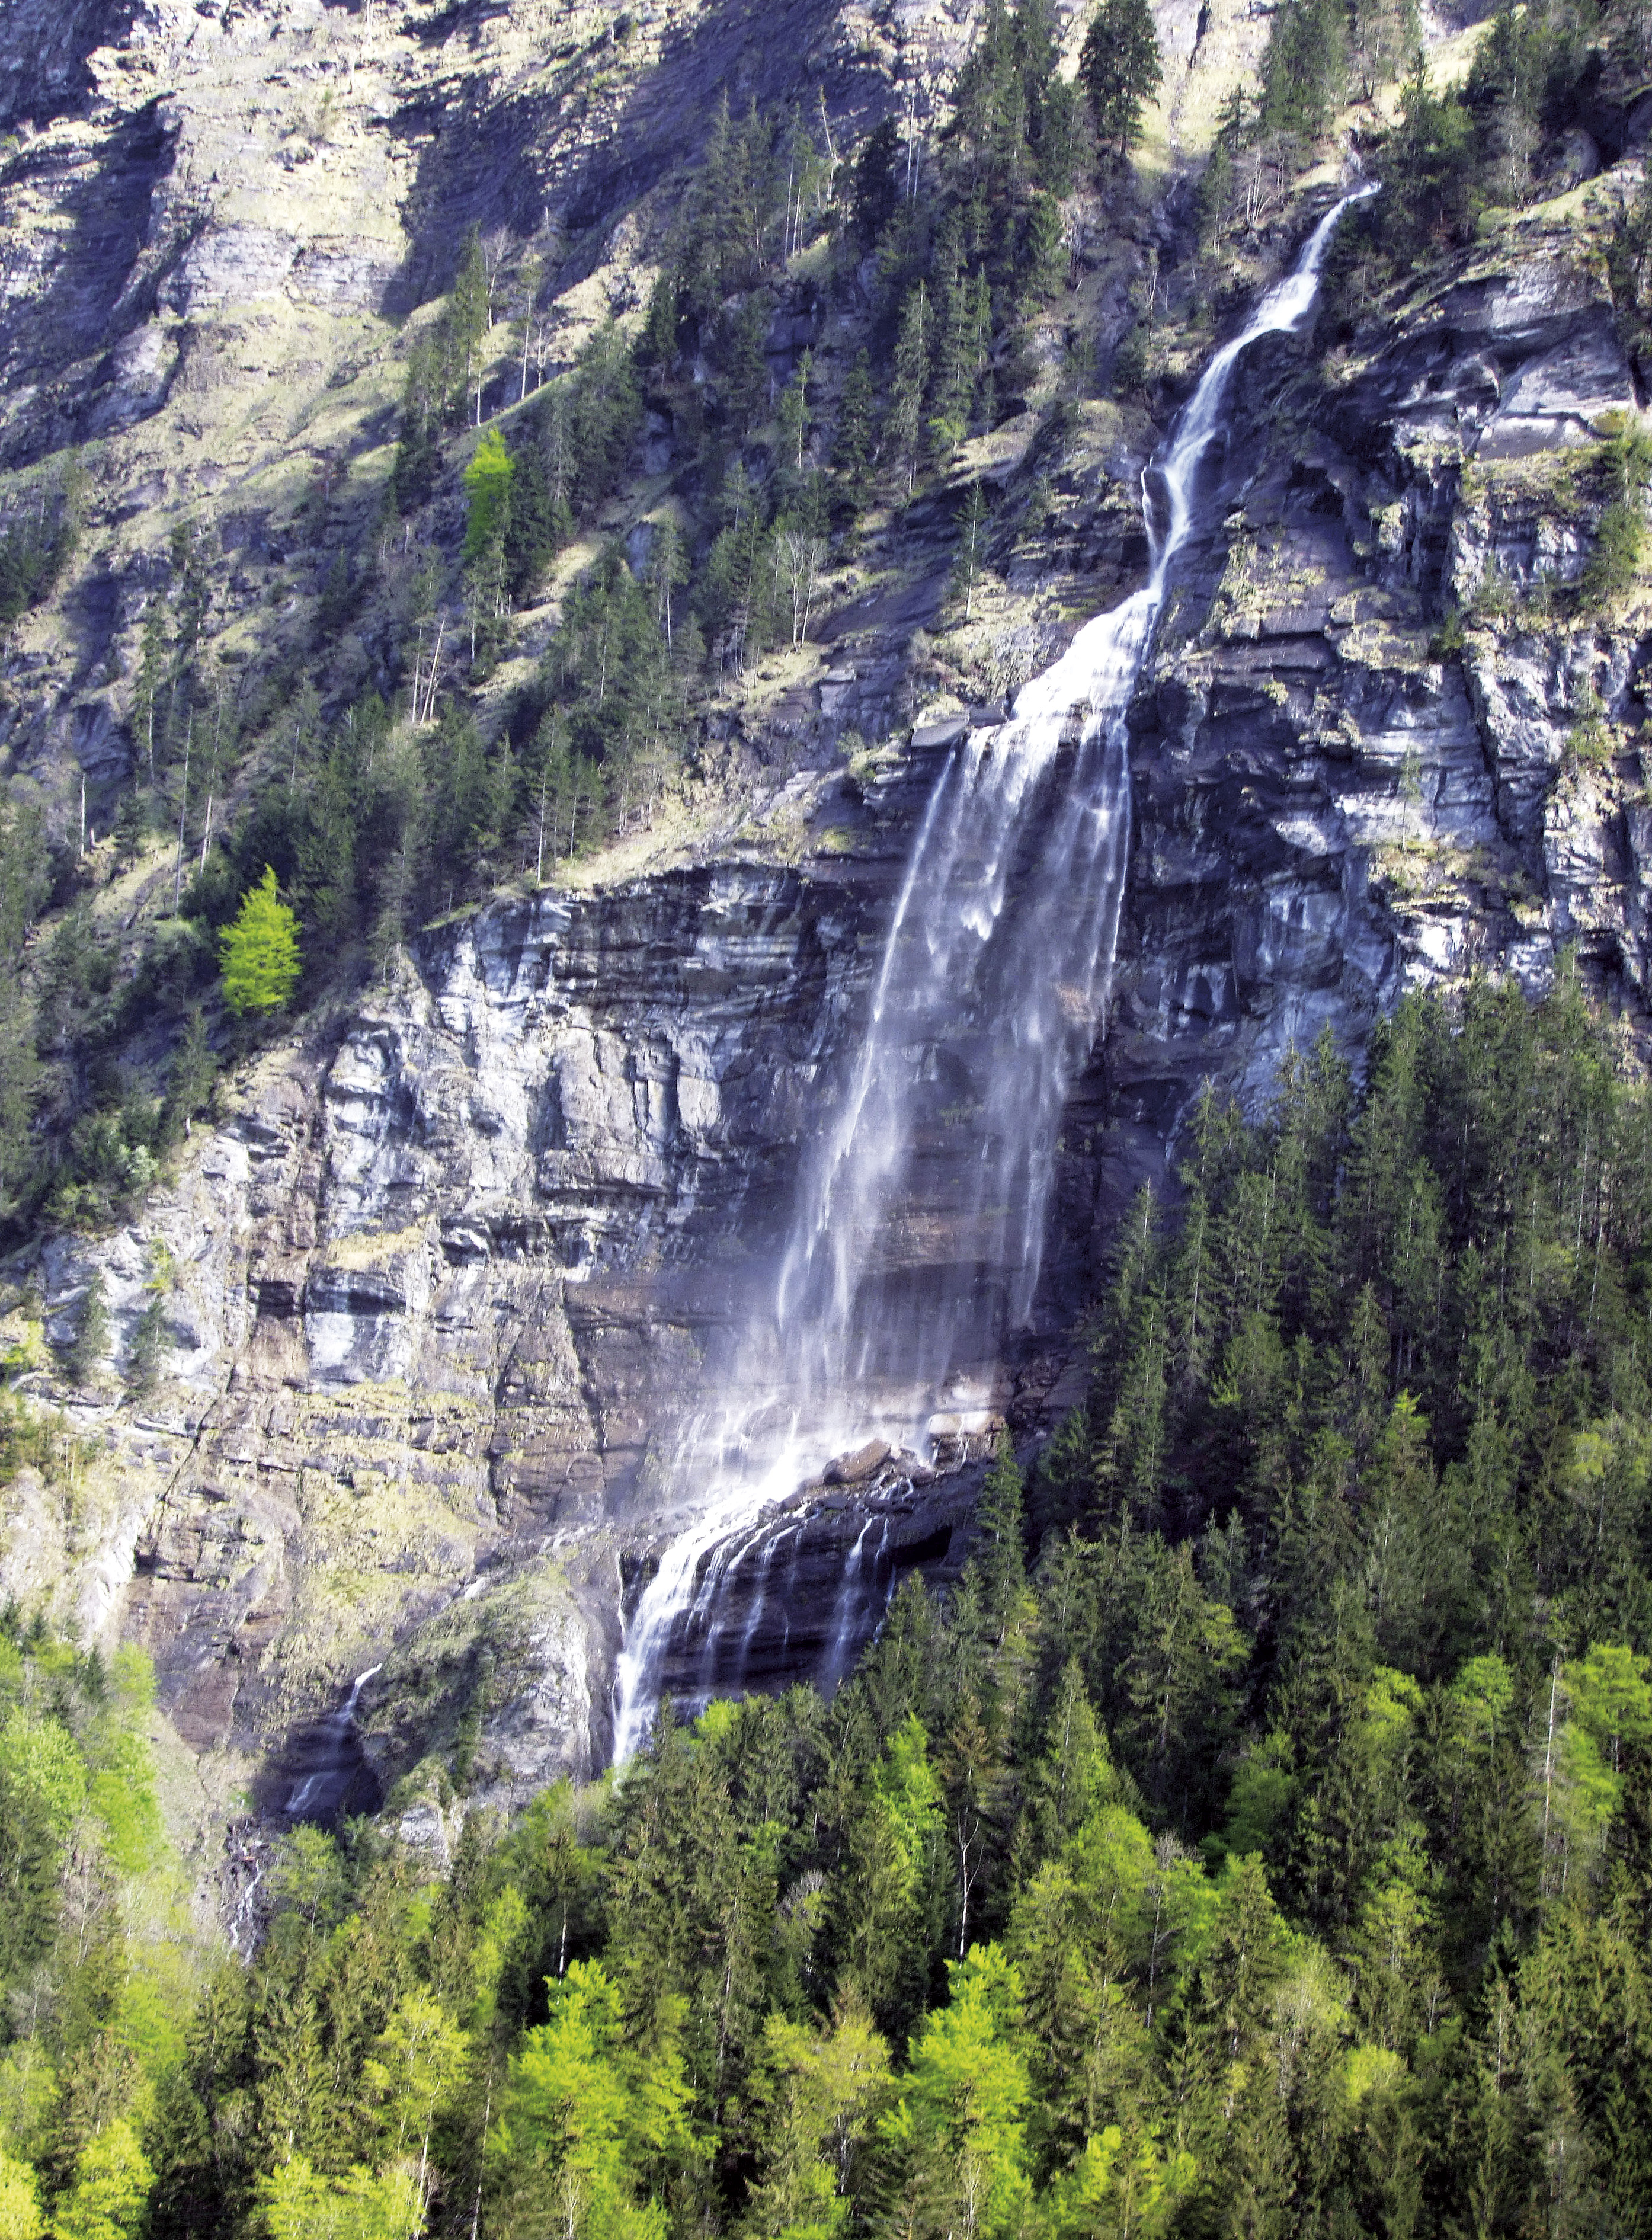
waterfall, brook, clear water, health, mountain, rocky, tour, excursion, mountaineering, beautiful landscape, nature, natural landscape, water, nature reserve, vegetation, water resources, mountainous landforms, wilderness, watercourse, hill station, biome, national park, fjord, rainforest, formation, escarpment, tree, water feature, ravine, forest, valdivian temperate rain forest, tropical and subtropical coniferous forests, geology, state park, rock, valley, mountain range, plant, terrain, outcrop, landscape, mount scenery, sound, cliff, old growth forest, chute, river, temperate broadleaf and mixed forest, canyon